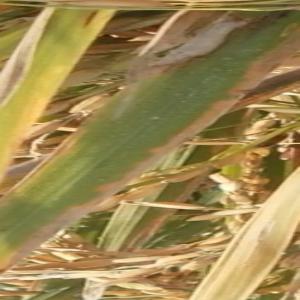
Disease: Bacterialblight